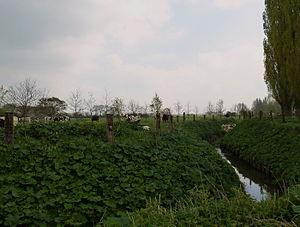
La Meteren becque sur le Circuit d’Outtersteene Bailleul Nord, France
Bailleul est une commune française située dans le département du Nord, en région Hauts-de-France.
"La Meteren Becque est un cours d'eau, affluent de la Lys et qui prend sa source au niveau du mont des Cats voir ""Géo Katsberg"" ref: dans les Flandres